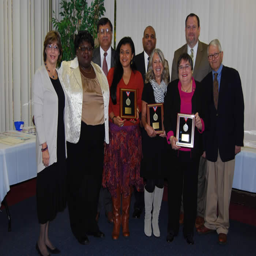
awards recipients honored by the chapter